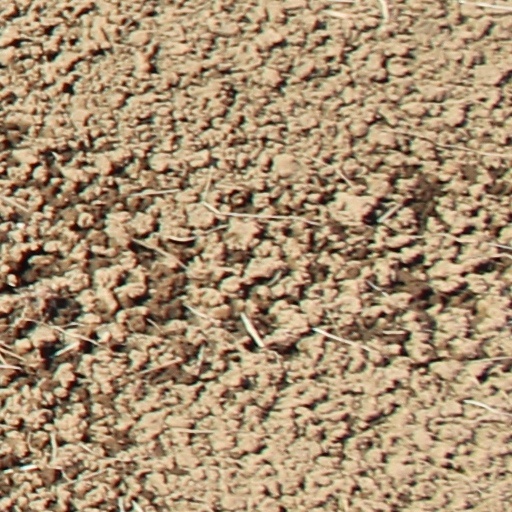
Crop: wheat